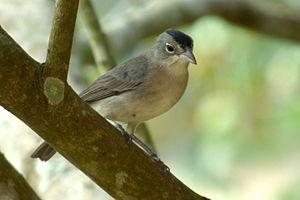
Coryphospingus pileatus
L'Araguira gris est une espèce d'oiseaux de la famille des Thraupidae.